Scarlett Martínez International Airport

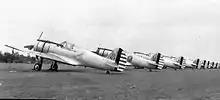
24th Pursuit Squadron with eight Curtiss P-36A Hawks at Rio Hato Airfield in 1939

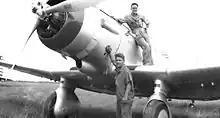
74th Attack Squadron personnel with Northrup A-17 in 1939

Established in 1931, during World War II Río Hato Army Air Base was used by the United States Army Air Forces Sixth Air Force as part of the defense of the Panama Canal. It was closed as an active Air Force facility in 1948 but was used as an USAF auxiliary military landing field as late as 1990 as part of Howard Air Force Base.